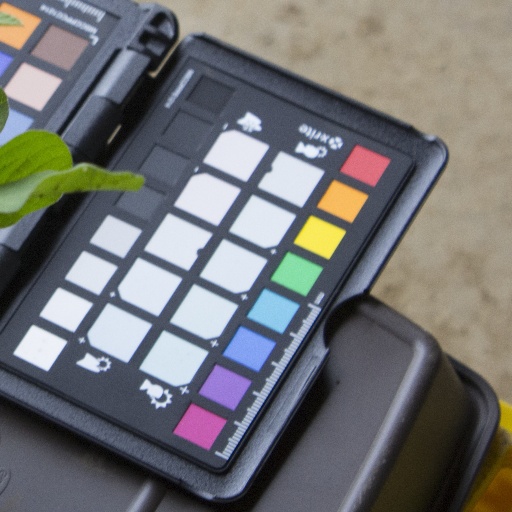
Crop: soybean